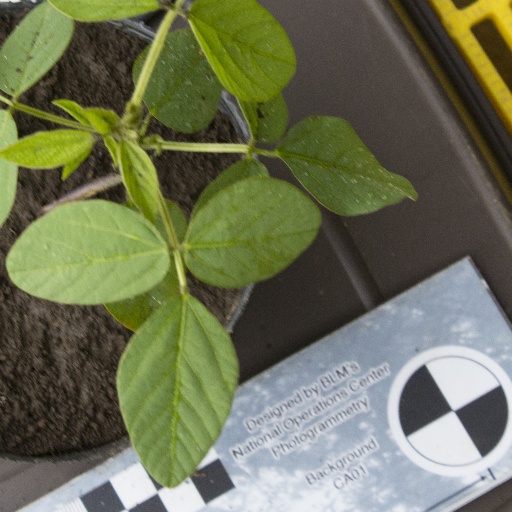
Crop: soybean